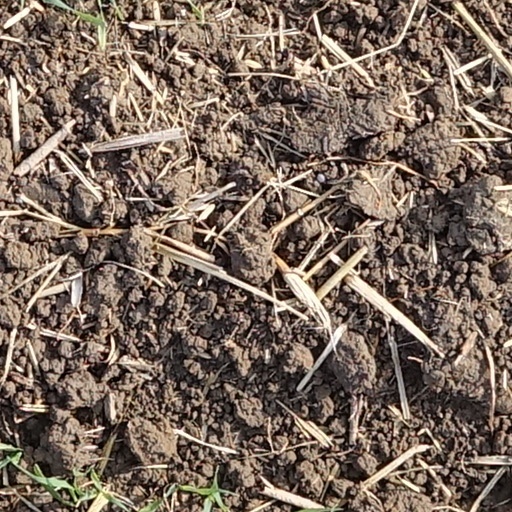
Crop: wheat